Coal Run, Ohio

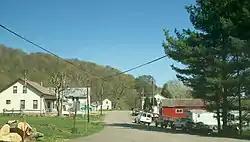
Houses in Coal Run

Coal Run is an unincorporated community in northeastern Waterford Township, Washington County, Ohio, United States. It has a post office with the ZIP code 45721. It is located along State Route 60 between the villages of Beverly and Lowell. The Muskingum River flows past the community.